The Yankee

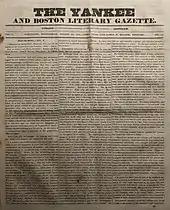
The first issue with the new name: August 20, 1828

Neal biographer Donald A. Sears felt that "The Yankee"s greatest impact was encouraging new authors through publication and criticism of their early works. For this, literature scholar John A. Pollard dubbed Neal "doctor of American literature". Poe, Whittier, Nathaniel Hawthorne, and Henry Wadsworth Longfellow all received their first impactful encouragement in "The Yankee"s pages. Most of the new authors whose careers it started were women, including Elizabeth Oakes Smith and others lesser known to history.